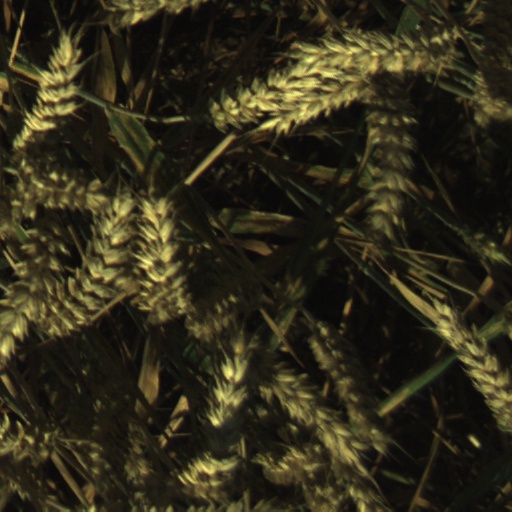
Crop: wheat